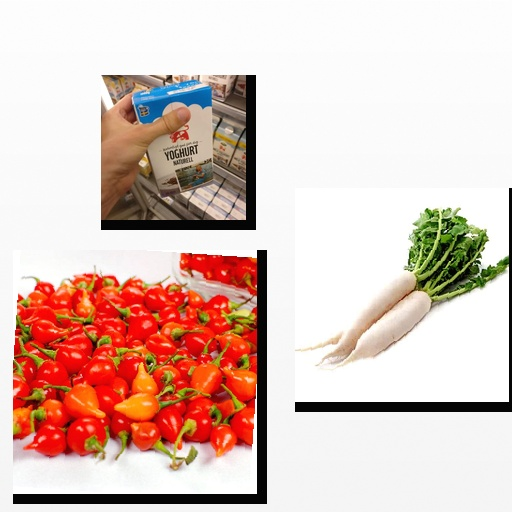
Food items: chili_pepper, radish, natural_yogurt